Patriarchial Parishes in Canada

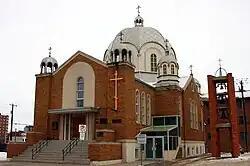

St. Barbara Church in Edmonton was founded in 1902. The original building, sitting on the same site as the present on top of Grierson Hill, was a converted two-story residence. It was replaced by a wooden church that was used until 1958. The third and present building was opened officially opened August 8, 1959, and was consecrated as a cathedral. In 2010, the iconostas was replaced with icons from Russia attached to a screen carved by a parishioner who is also a master woodworker.